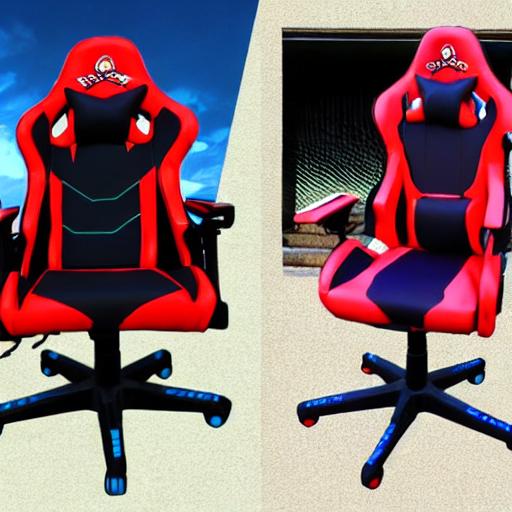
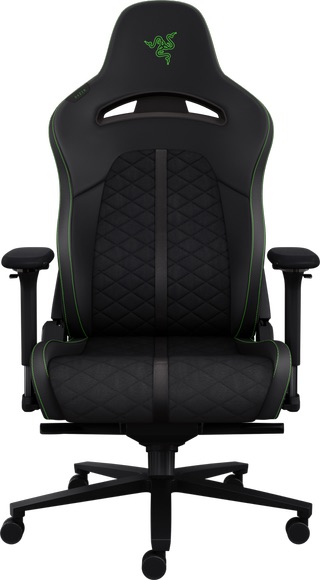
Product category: items_chair
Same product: no